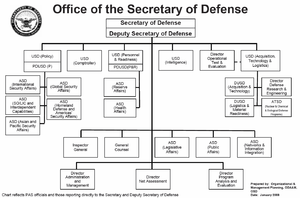
La structure des forces armées des États-Unis inclut une chaîne de commandement qui conduit du président des États-Unis via le secrétaire à la Défense jusqu'aux nouvelles recrues. Les forces armées américaines sont organisées par le département de la Défense des États-Unis qui supervise une structure complexe des fonctions de commandement et de contrôle conjointes avec de nombreuses unités. Ce qui suit est une liste non exhaustive des différentes unités militaires, des commandements civils et militaires, des bureaux et des agences du DOD.